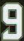
Number: 9